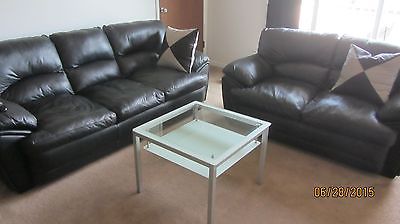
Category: sofa